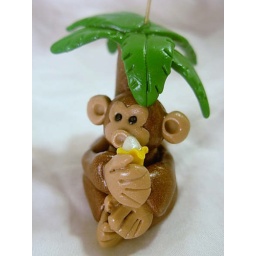
Monkey eating banana under a tree picture photo holder